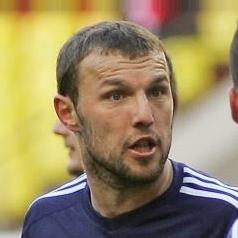
Age: 25